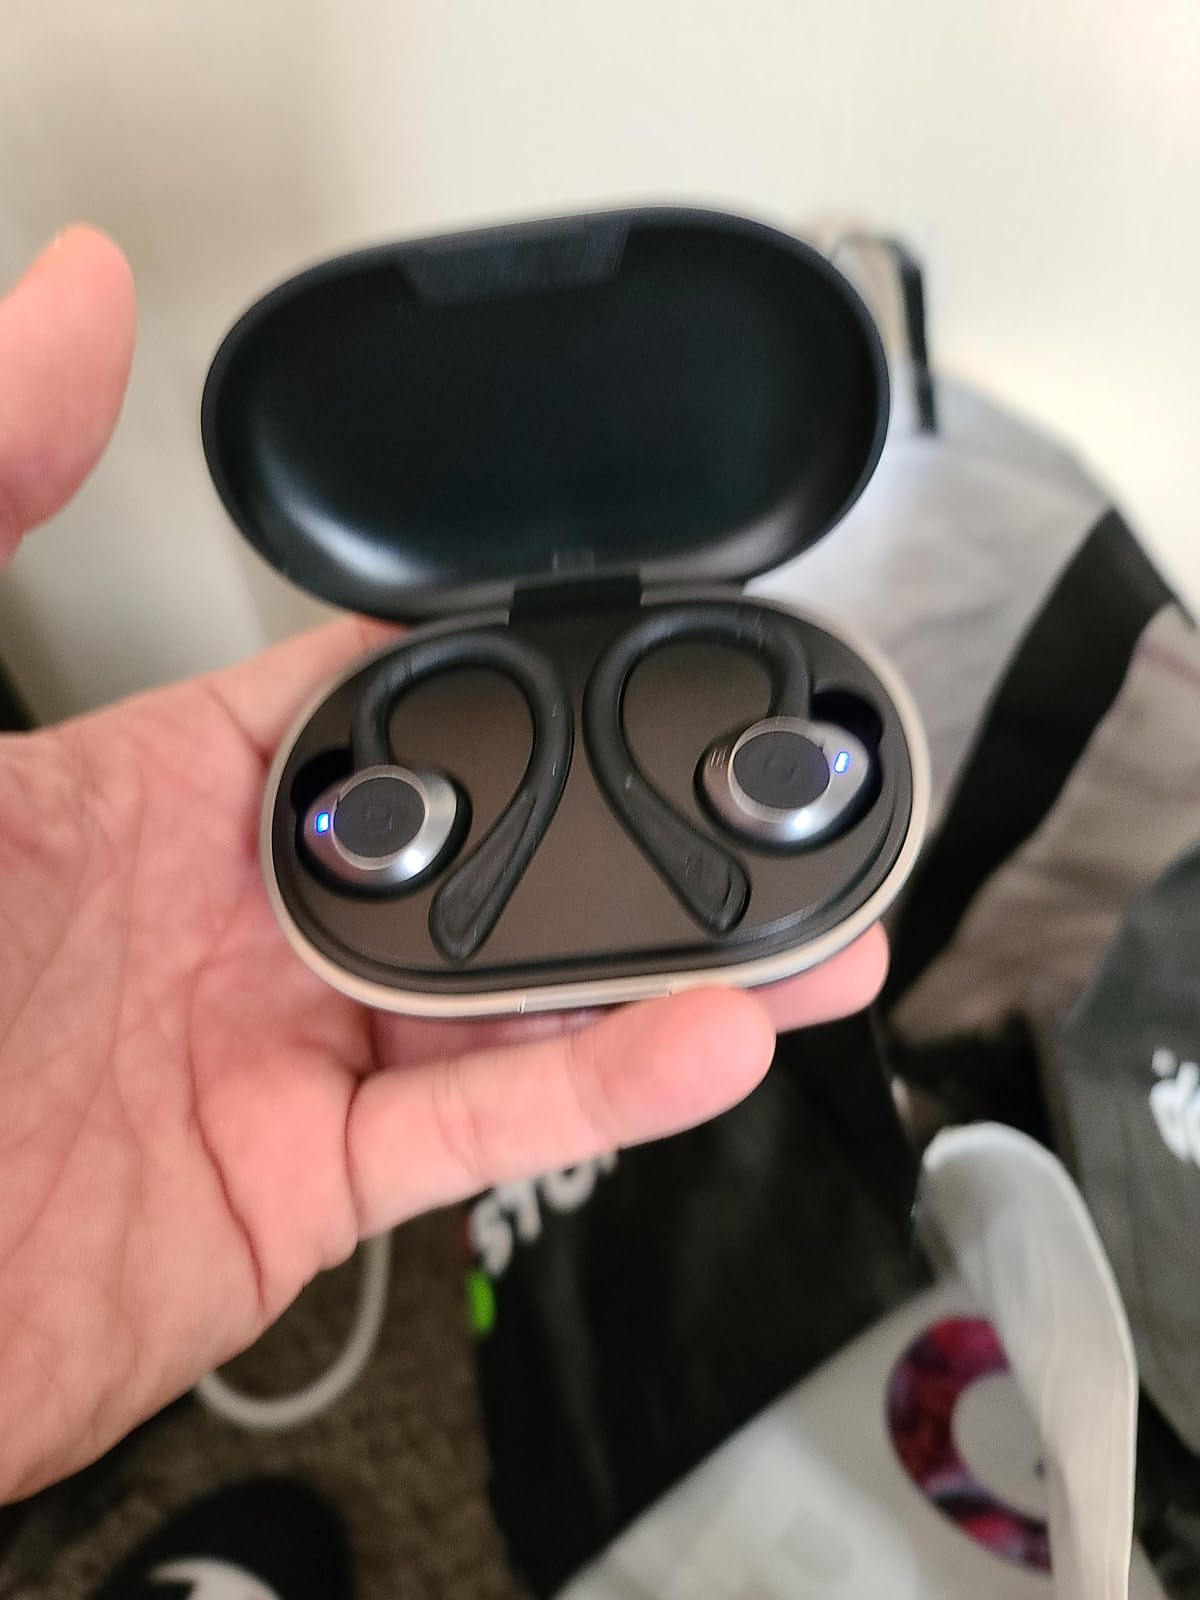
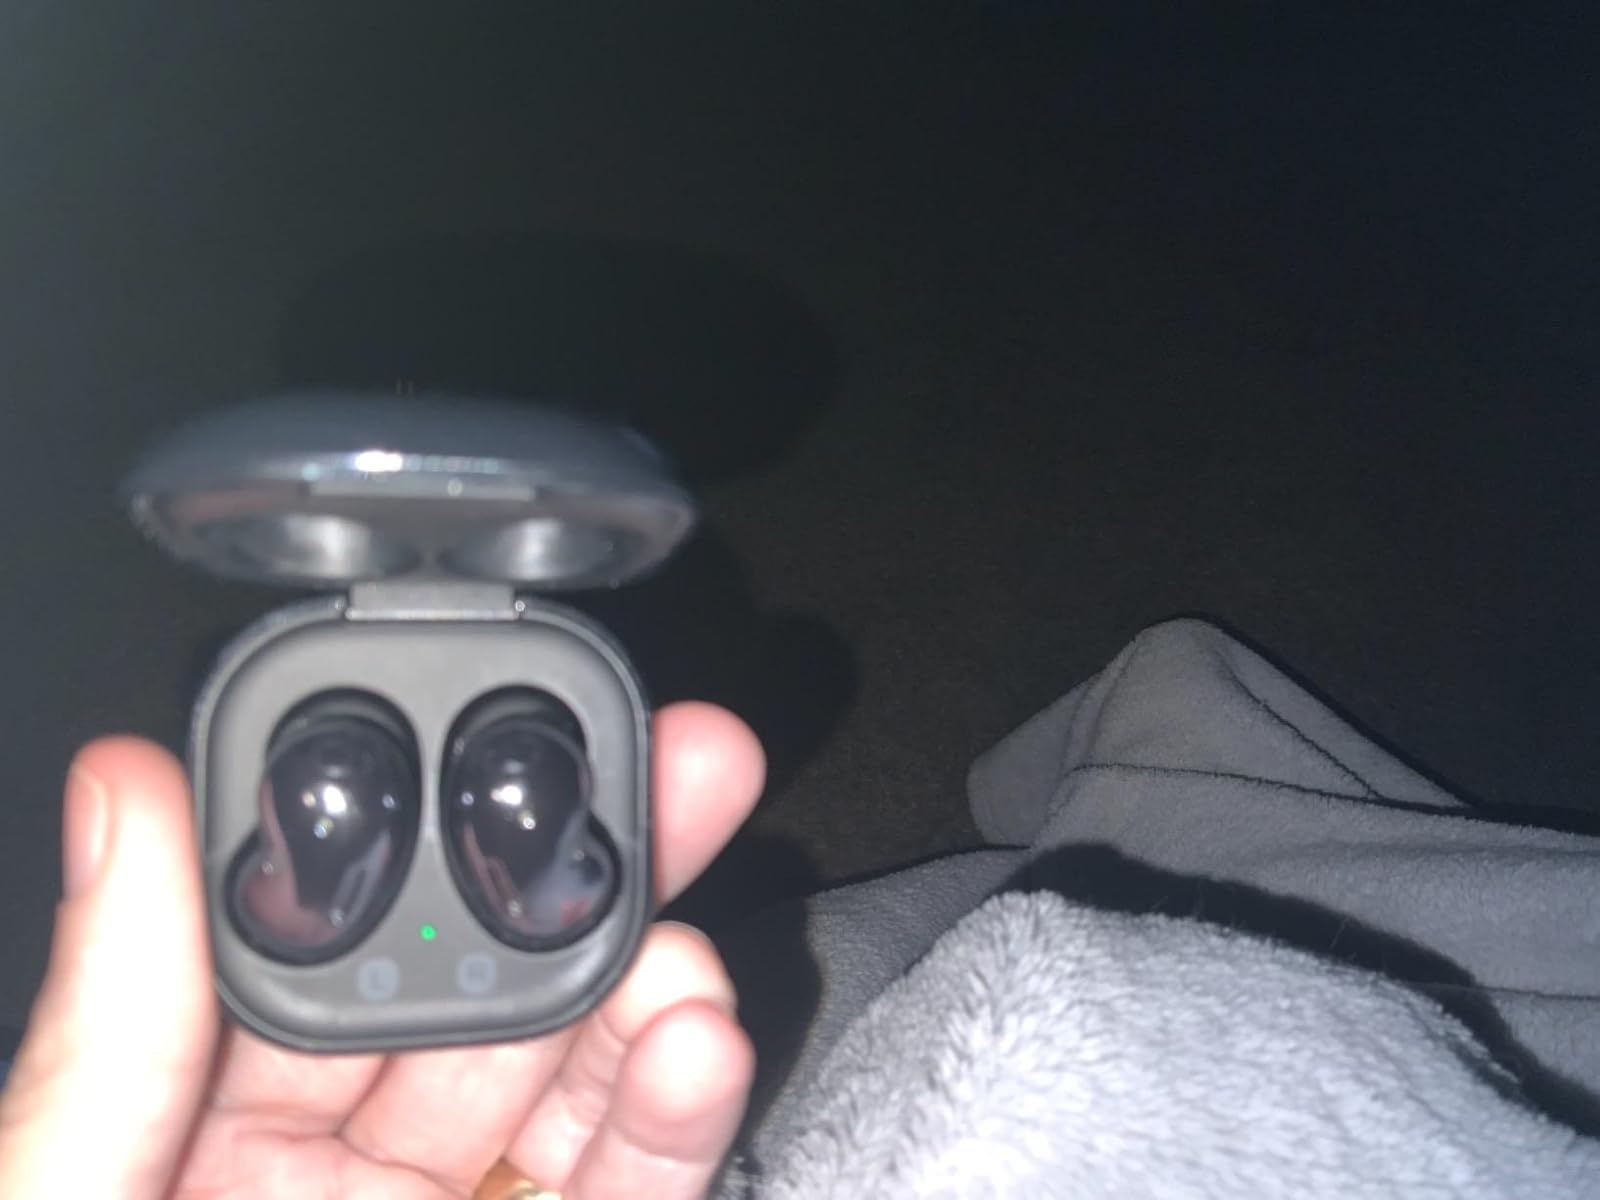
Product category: earbuds
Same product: no